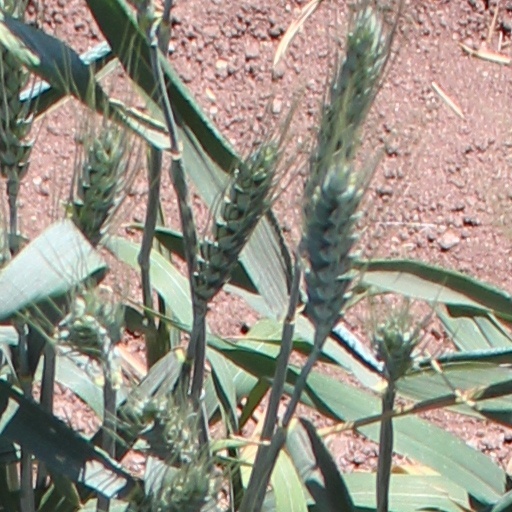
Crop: wheat